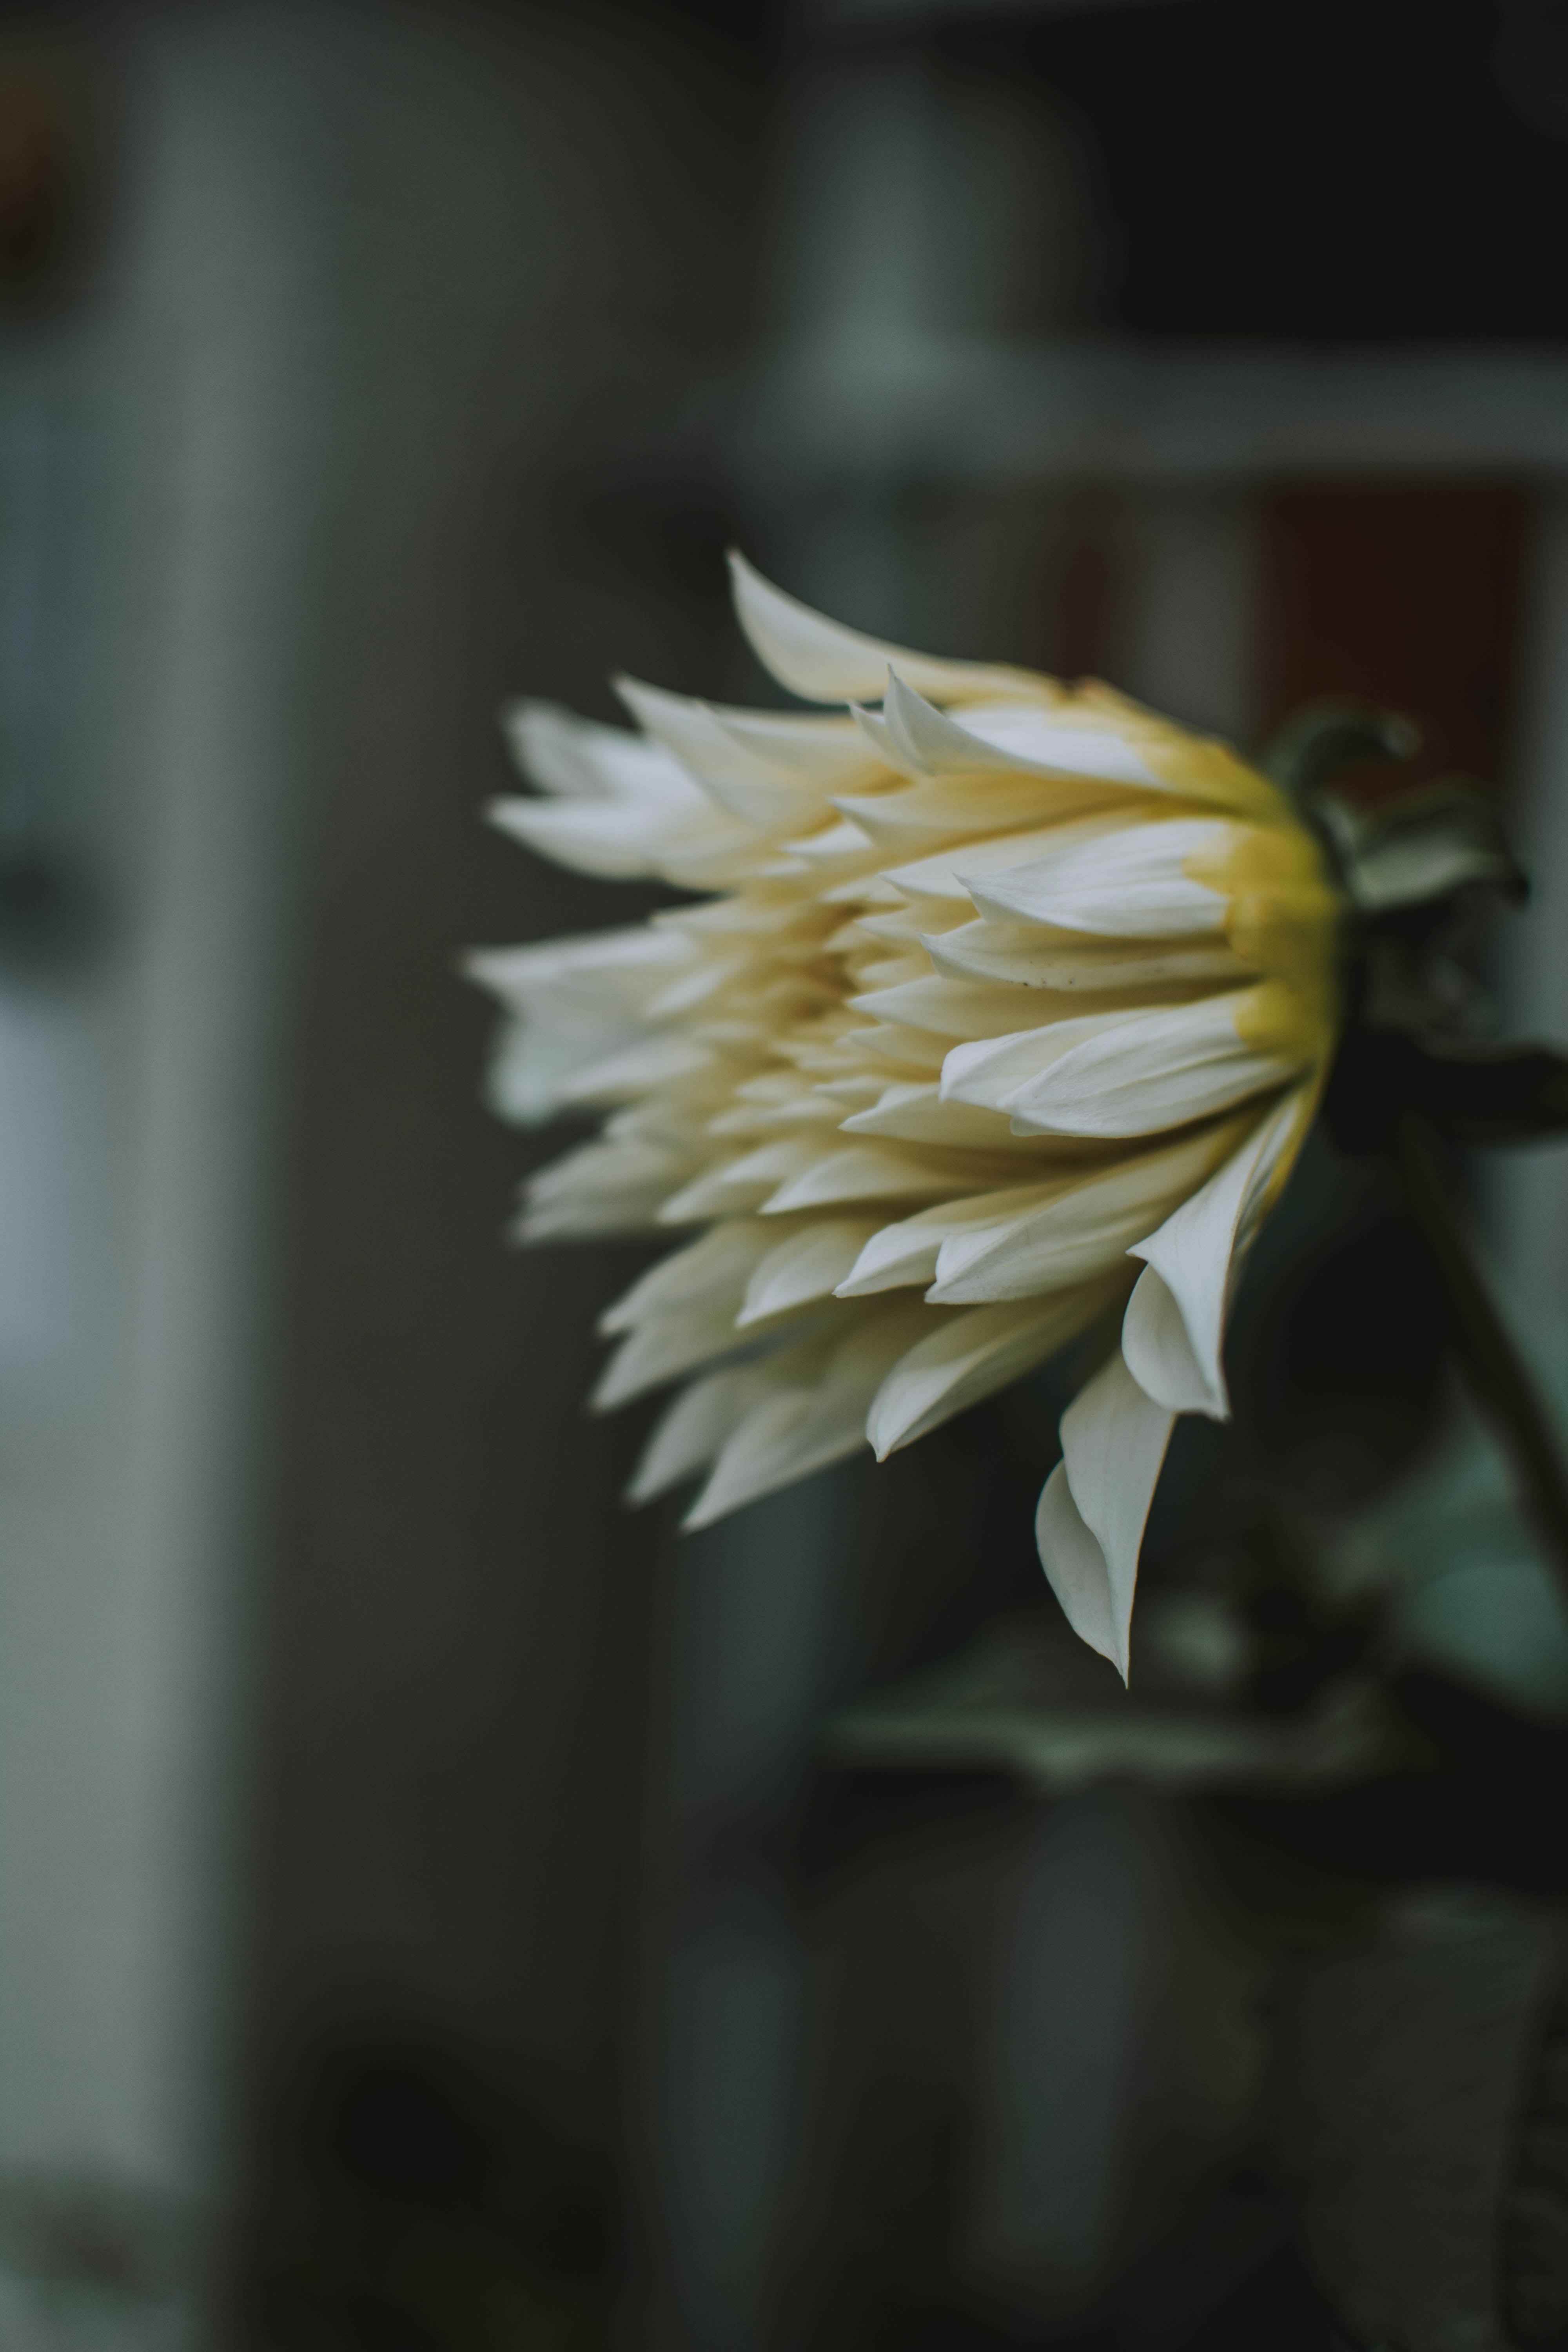
flower, yellow, plant, petal, botany, close up, flowering plant, photography, macro photography, plant stem, wildflower, still life photography